1975 Porbandar cyclone

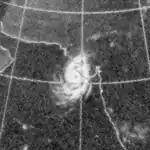
Cyclone on 21 October

The 1975 Porbandar cyclone, also designated Cyclone Sixteen (16A) by Joint Typhoon Warning Center, was a tropical cyclone that affected Gujarat state of India and southern Pakistan from 17 to 24 October 1975. It killed 85 people and caused damages of estimated .